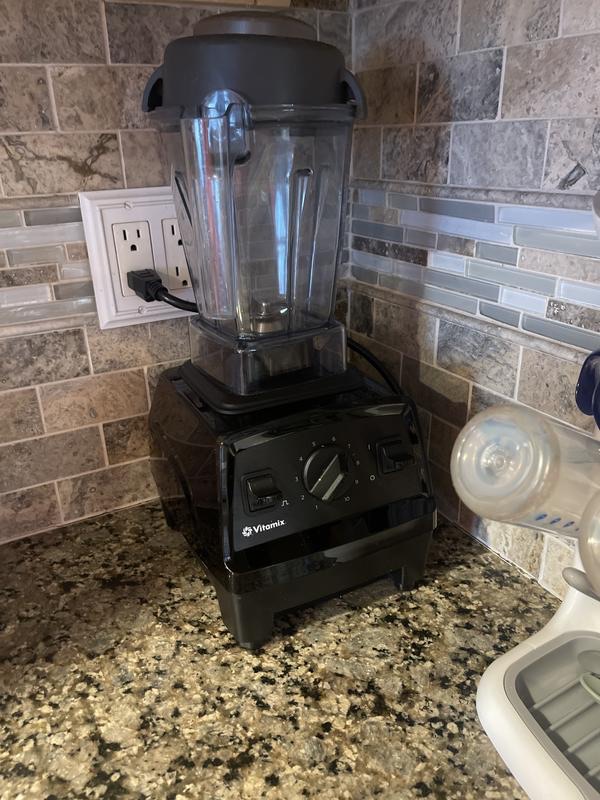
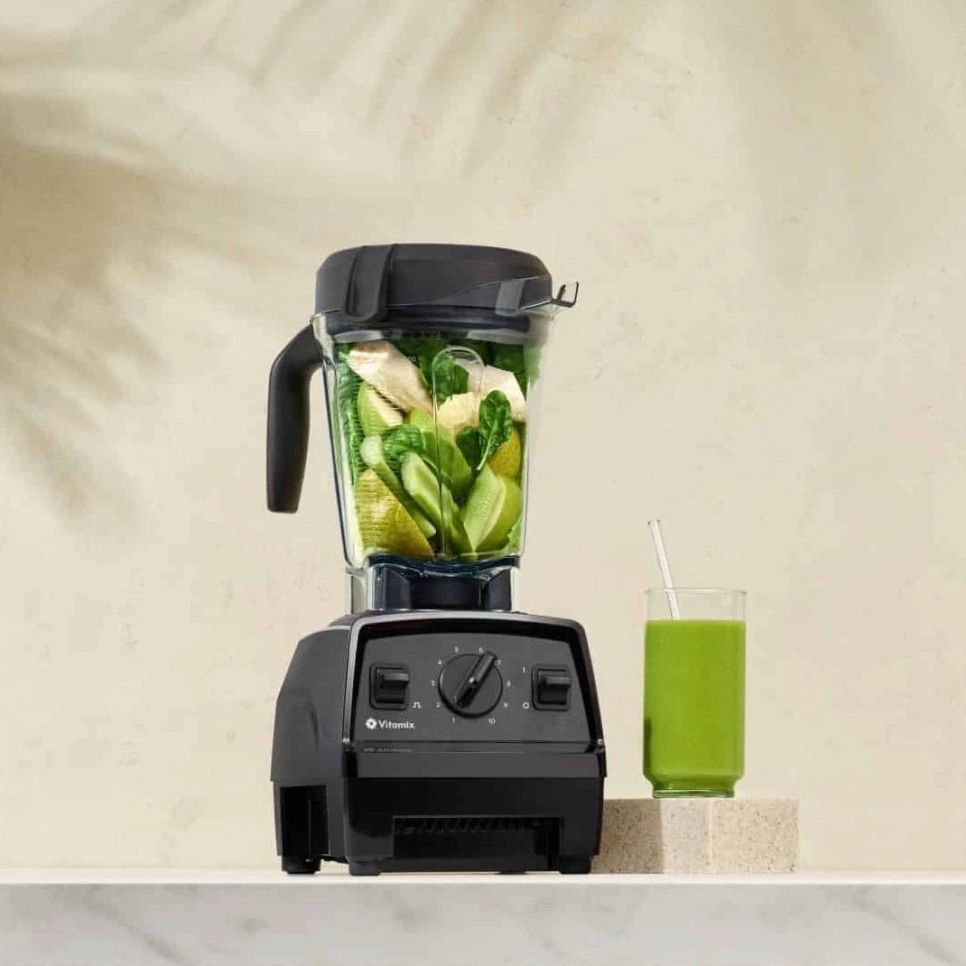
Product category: items_blender
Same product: yes